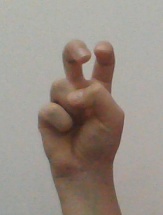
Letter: toot